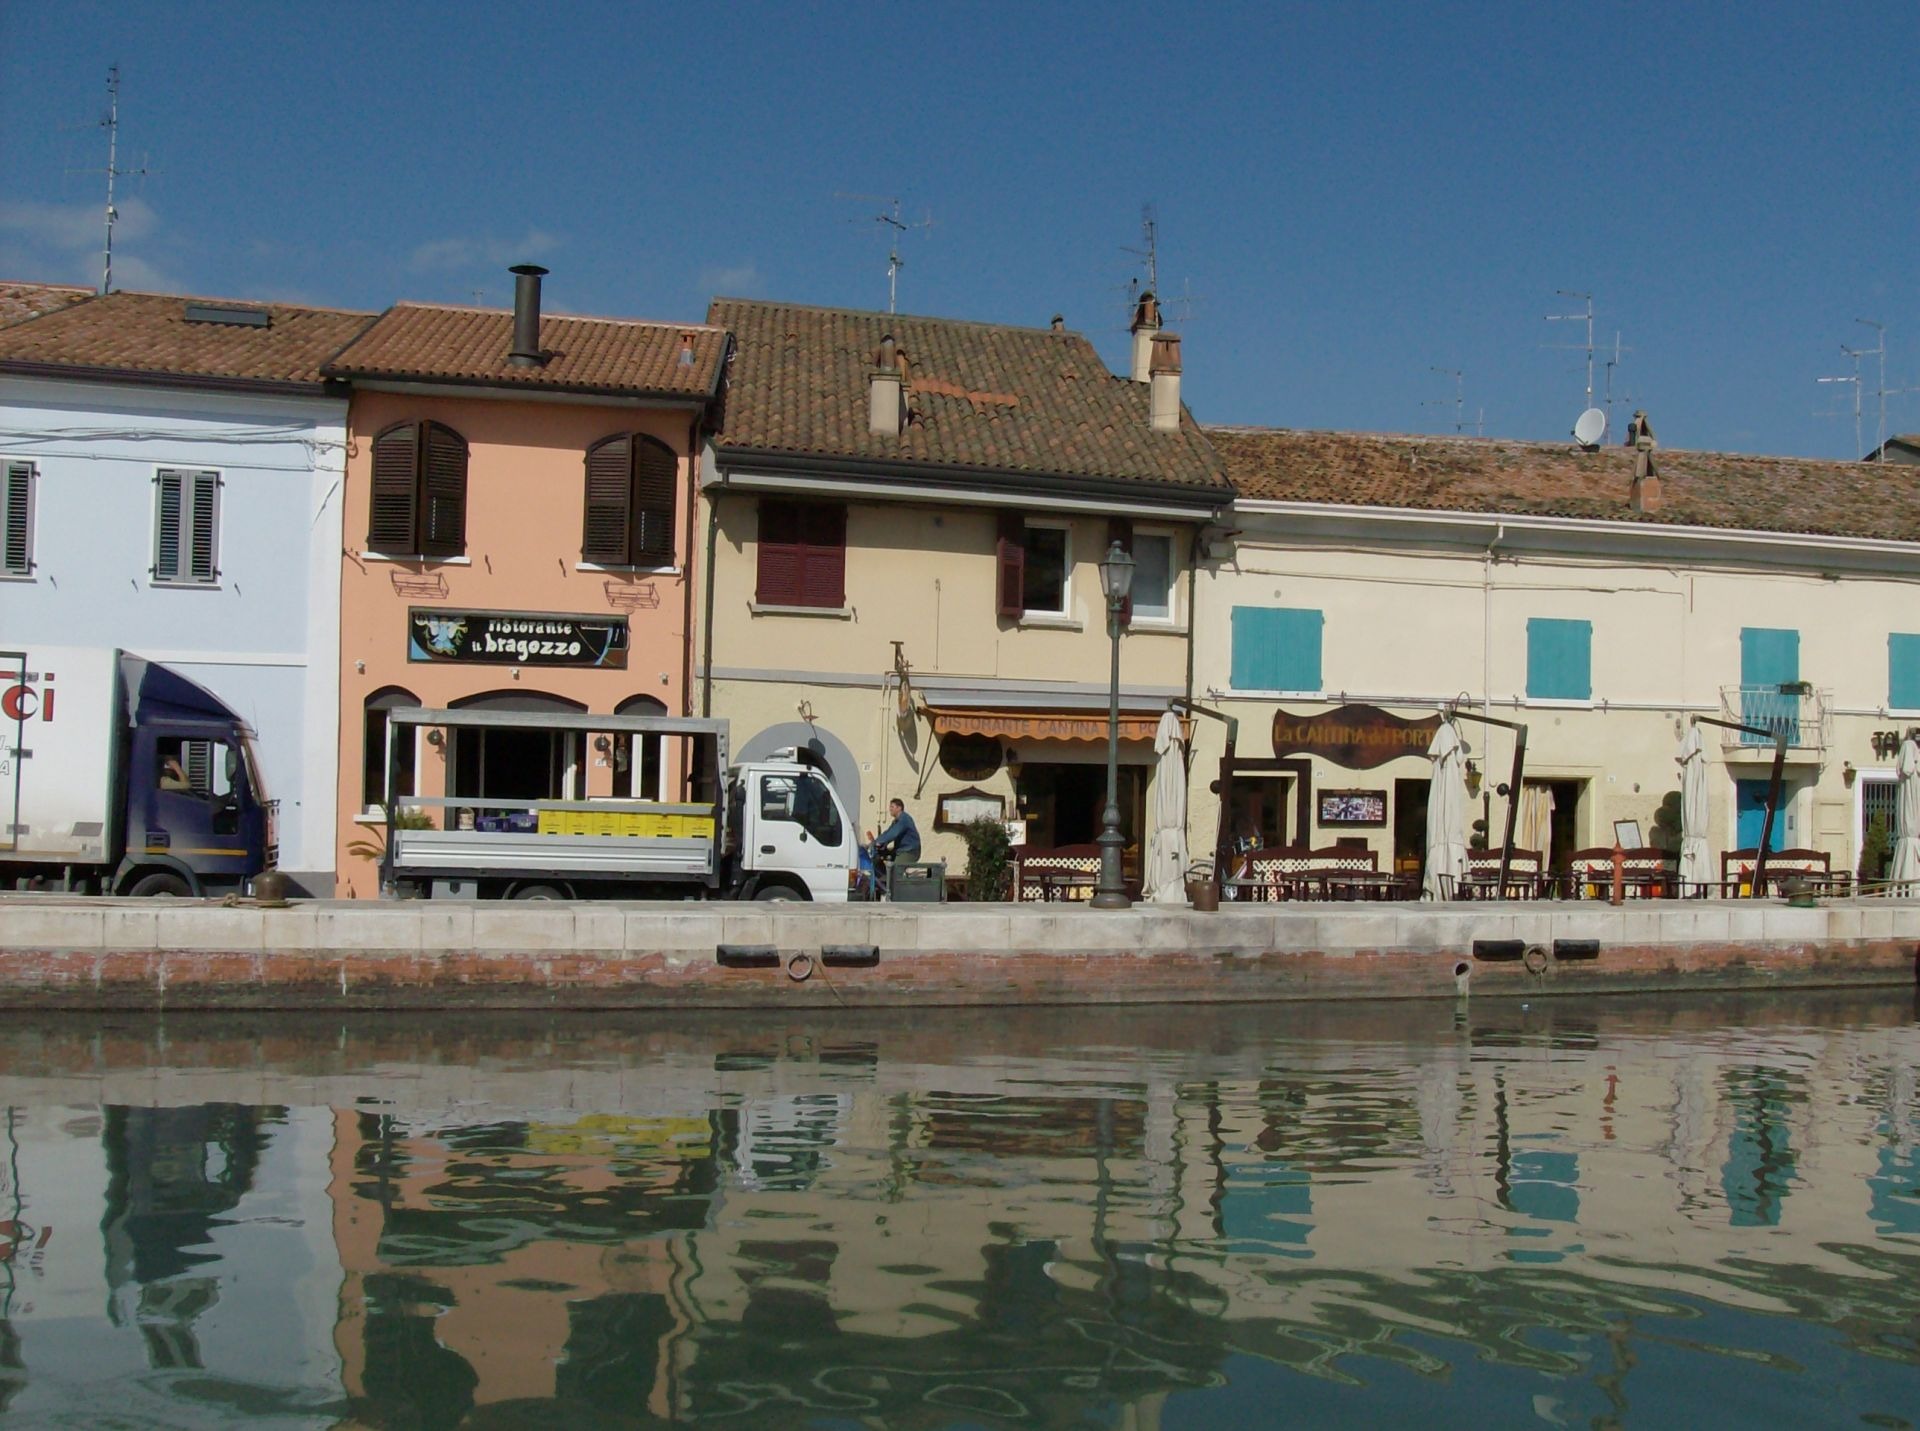
sea, house, town, old, vacation, vehicle, property, marina, waterway, channel, porto, cesenatico, leonardo